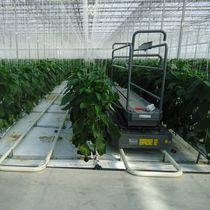
Eneo la ndani lenye mashine maalumu yenye magurudumu, katika eneo lenye mkusanyiko wa vitalu ama bustani, zilivyopandwa miche midogo iliyoota na kuchipua kwa rangi ya kijani kibichi, ikiashiria kuwa ni mashine inayotumika kusaidia kwenye shughuli za kilimo.